Ludwig von Hagemeister

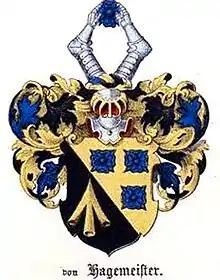
Coat of arms of the of 1692, in the Baltic Coat of arms book by Carl Arvid von Klingspor in 1882.

Ludwig Karl August von Hagemeister (Leontij Andrianovic Gagemejster) was a Russian naval officer who held the rank of Captain of the 1st rank in the Imperial Russian Navy. He was a maritime explorer of Alaska and the Pacific Ocean, and served briefly in 1817-1818 as the second Chief Manager of the Russian-American Company.